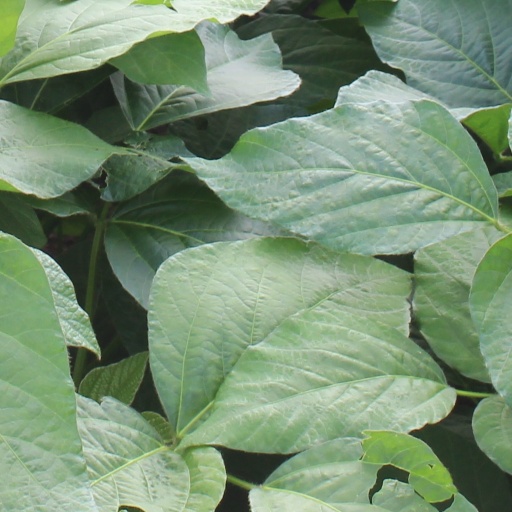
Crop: soybean